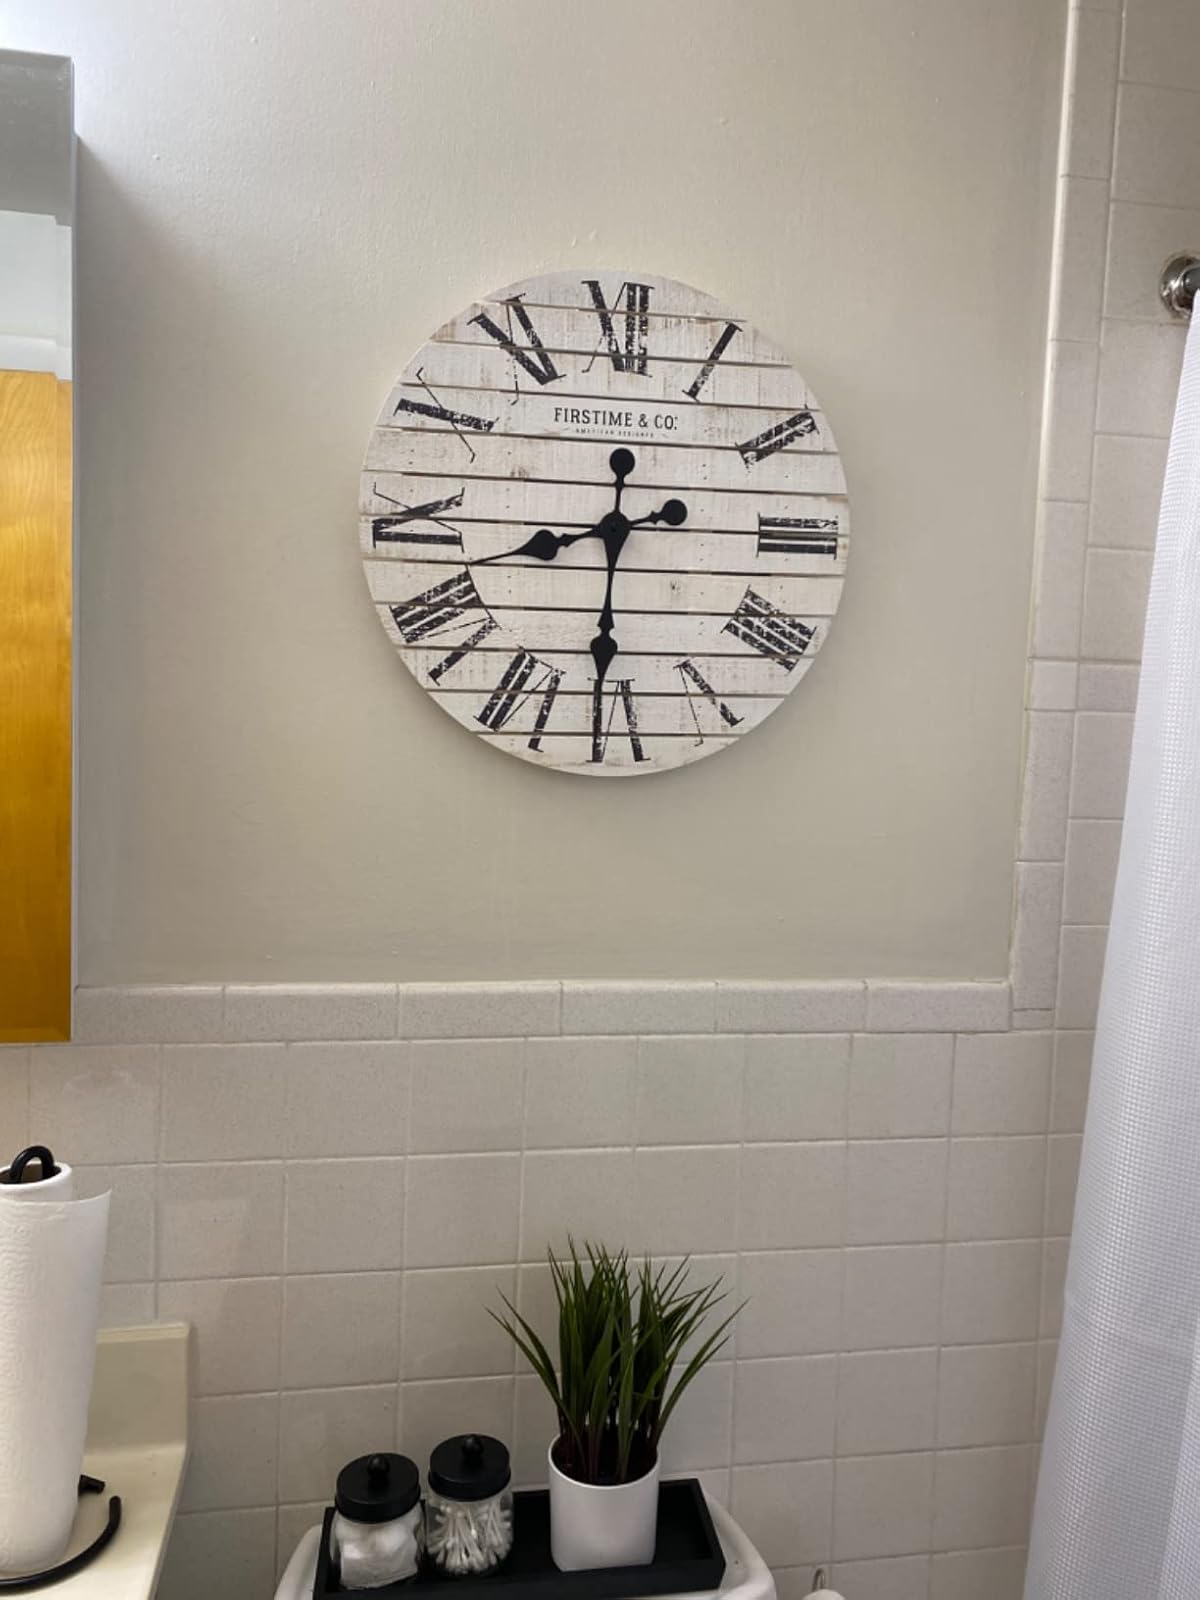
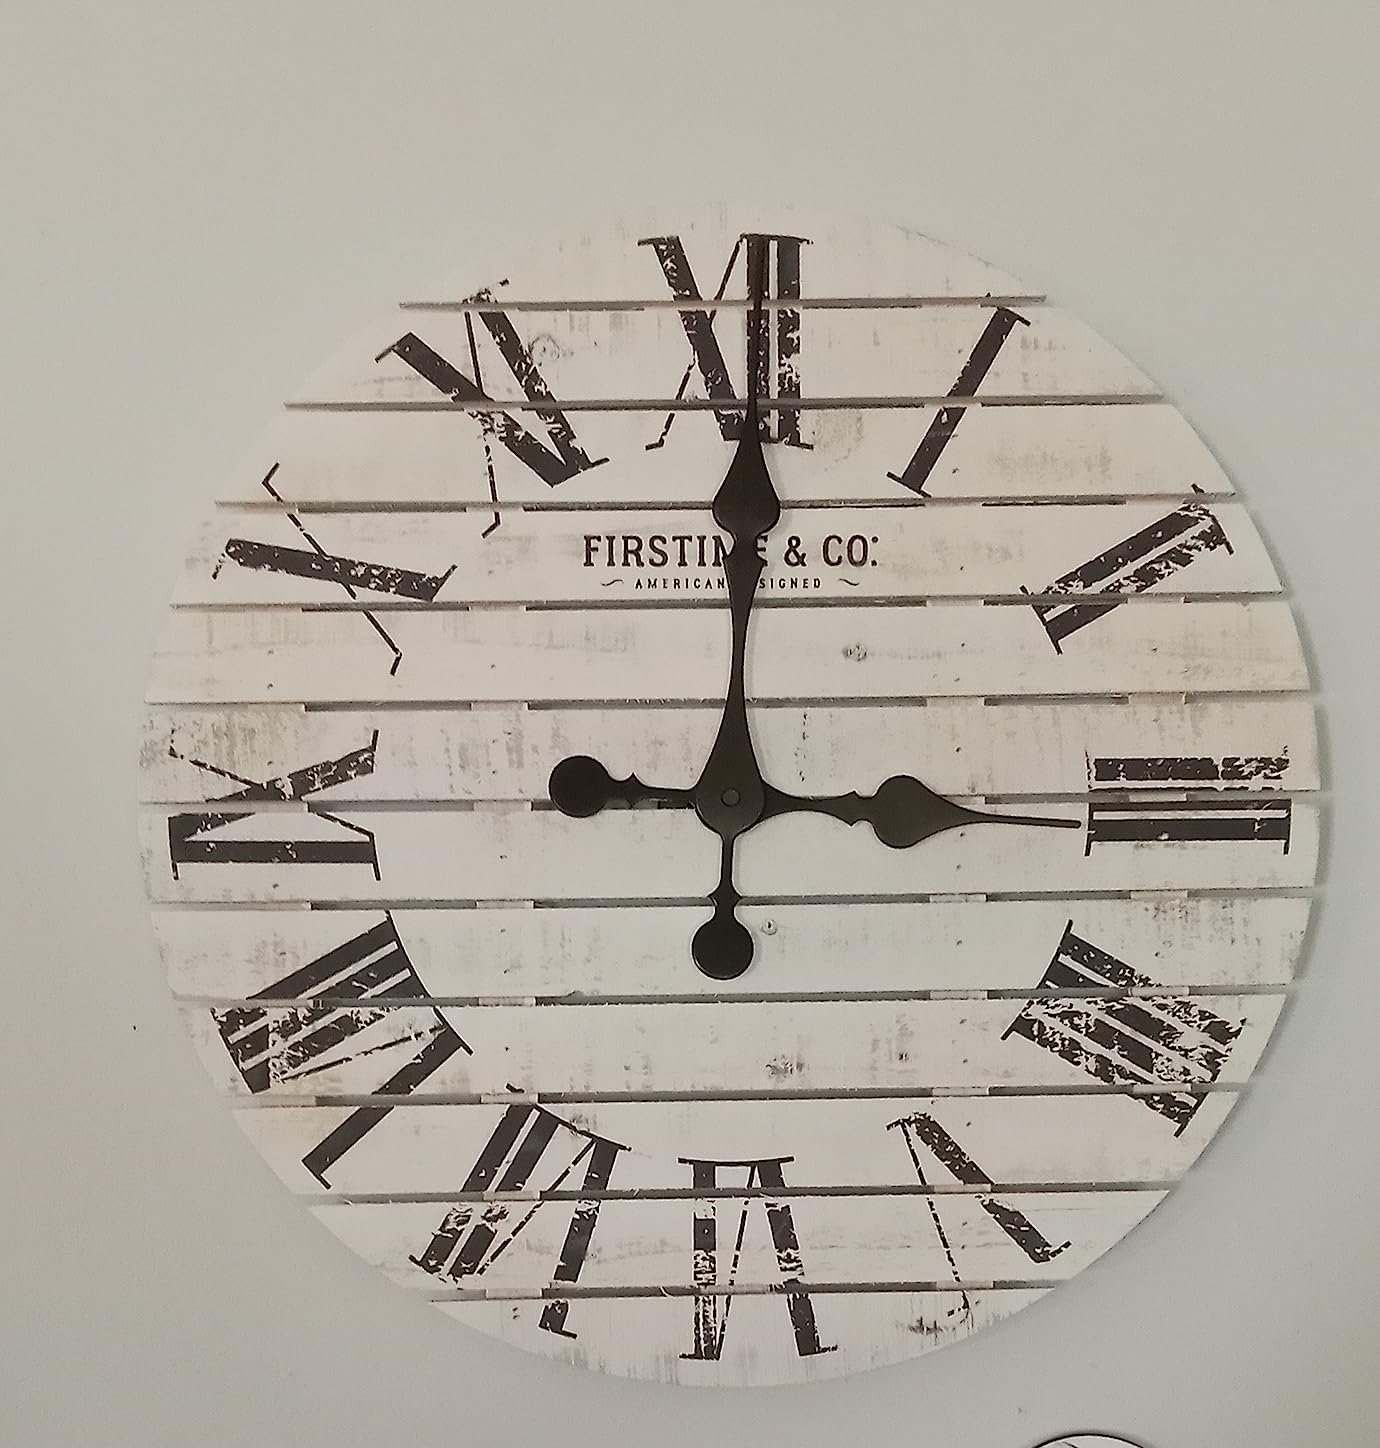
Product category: clock
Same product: yes